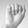
ASL letter: A